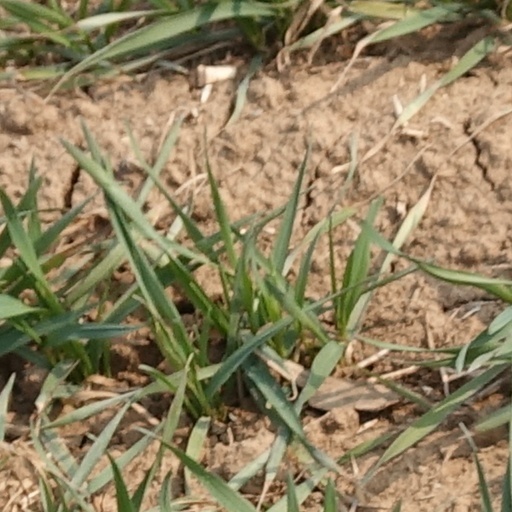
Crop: wheat